Ann Miller

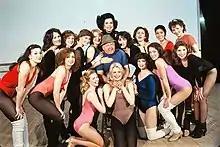
Miller (at the back) with the cast of "Sugar Babies" in 1979

As the studio system and musical films began to fade in the late 1950s, Miller turned her attention to theater and television appearances. She became known later for her distinctive appearance, which reflected a studio-era ideal of glamour - large, black, bouffant hair, heavy makeup with a splash of crimson lipstick, and fashions that emphasized her figure and long legs.